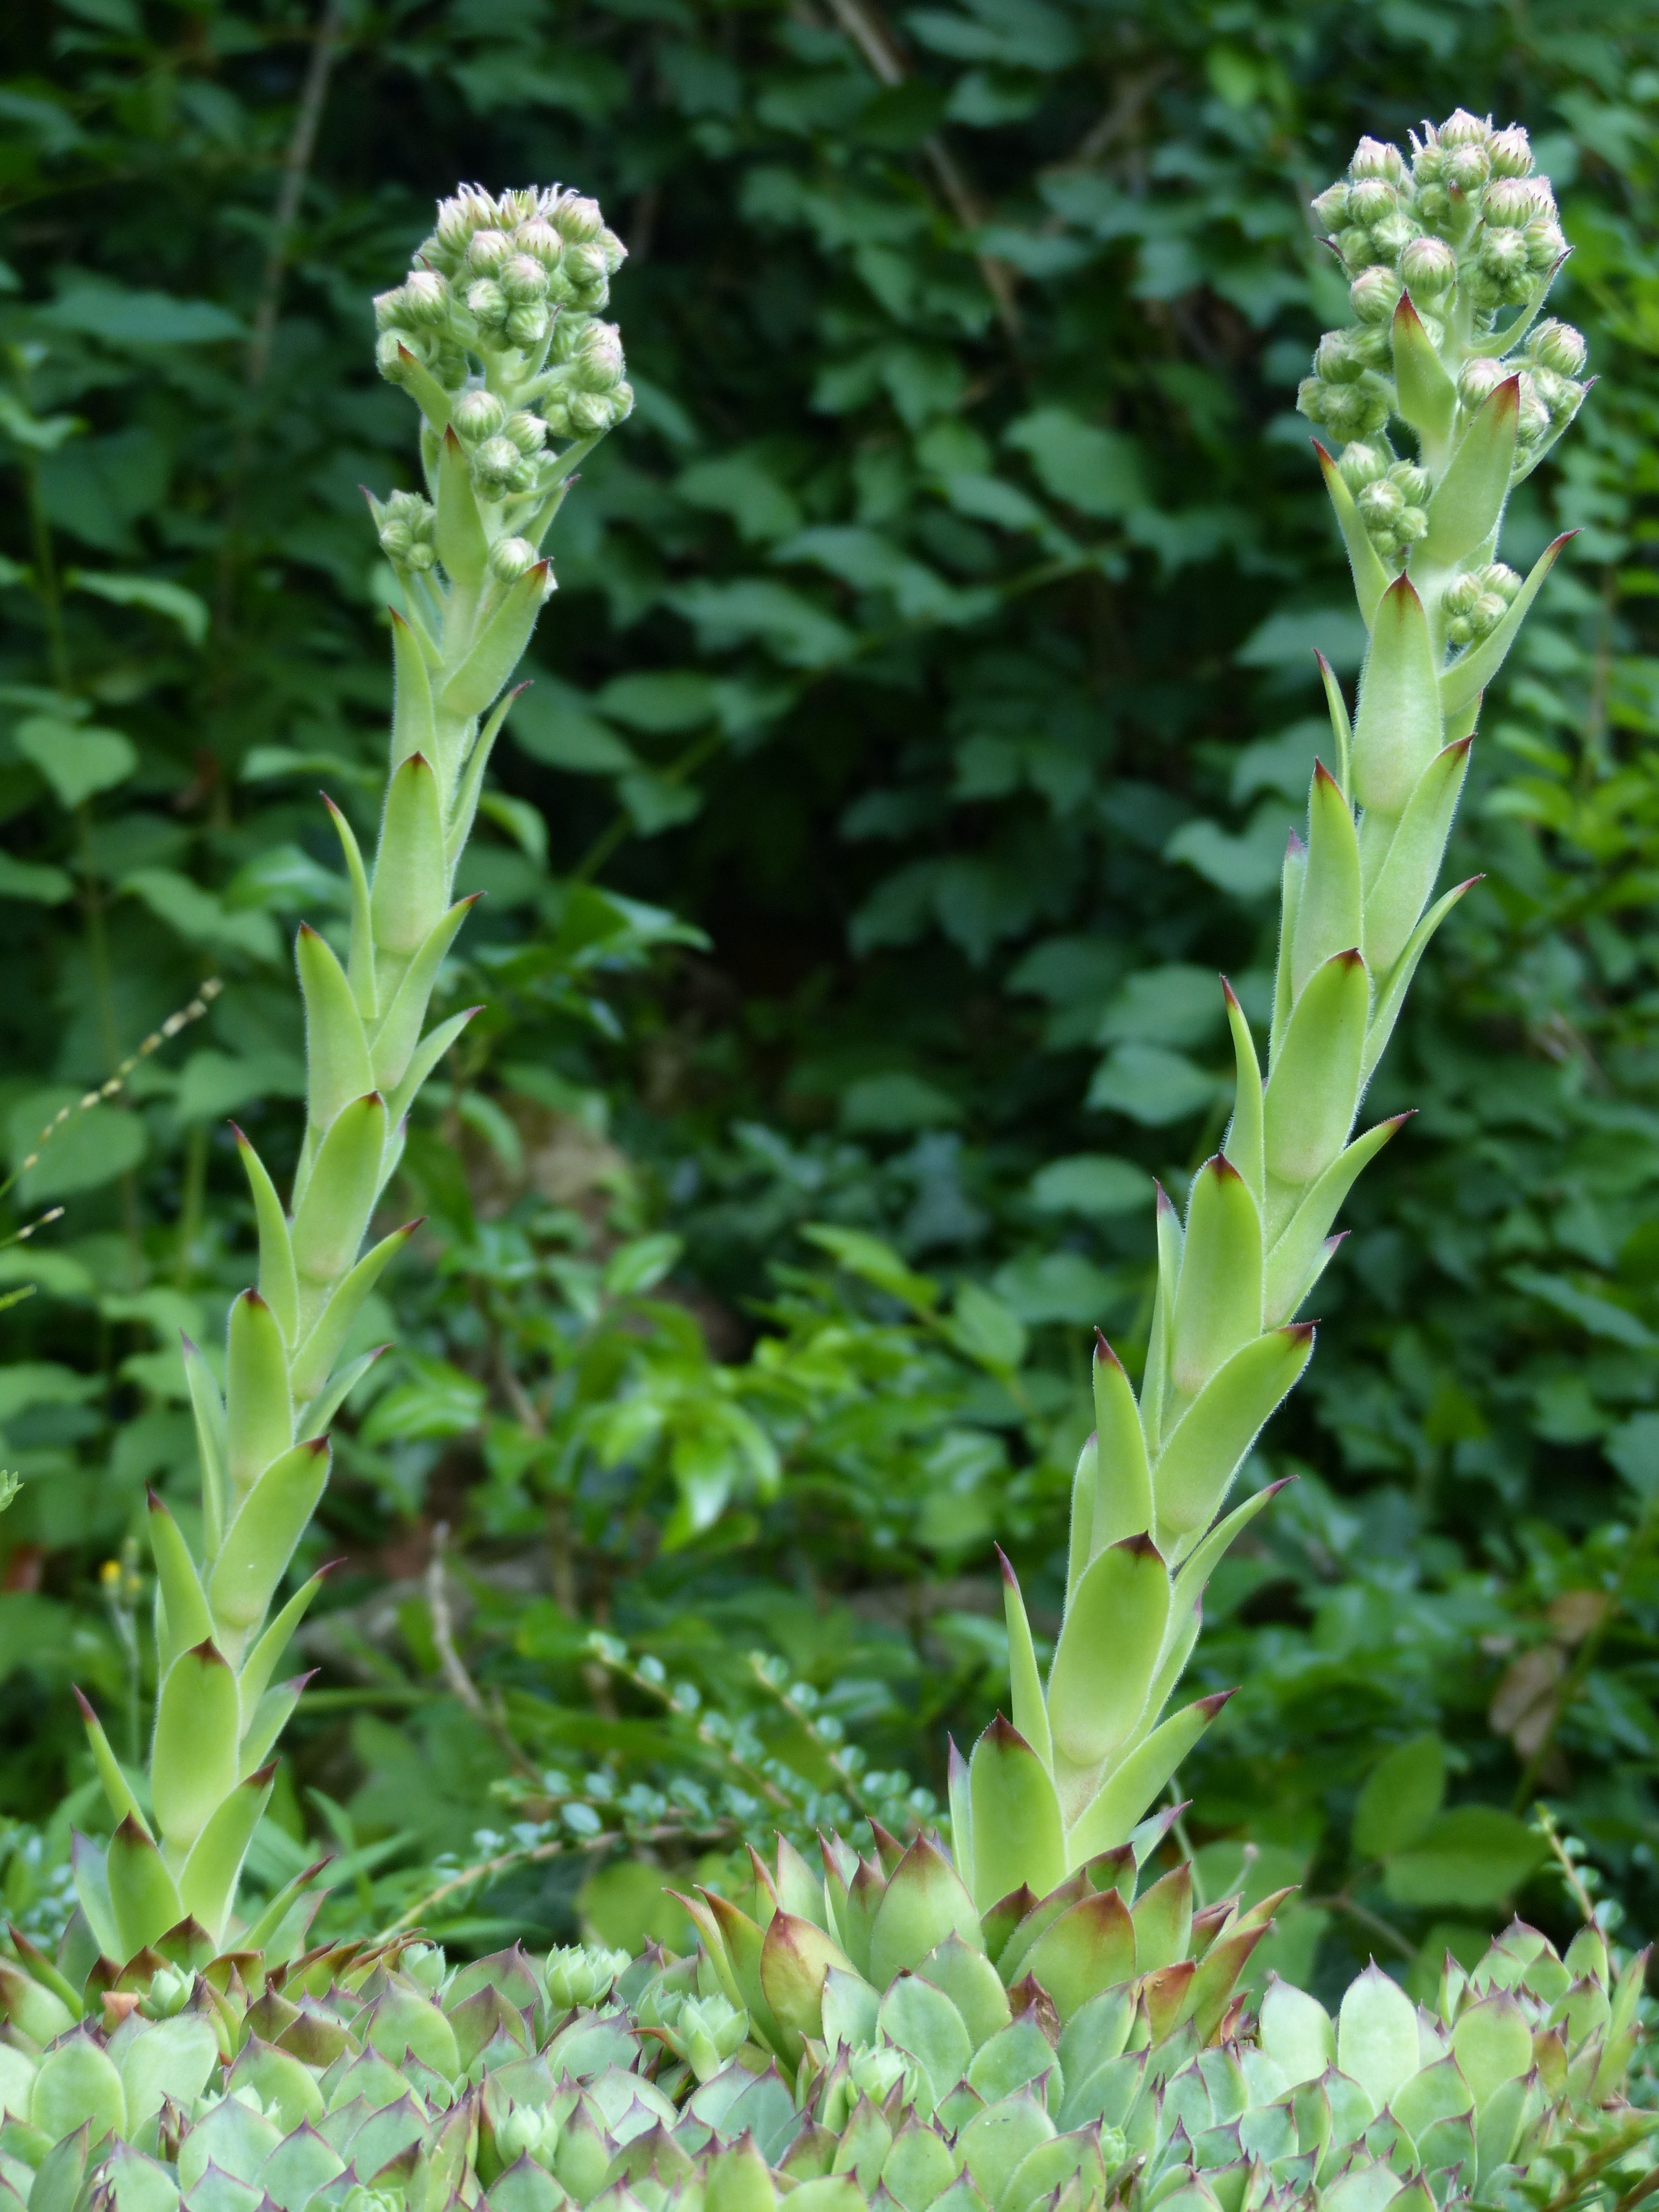
plant, leaf, flower, green, herb, botany, succulent, flora, stalk, leaves, shrub, engine, bud, pointed, reddish, inflorescence, crassulaceae, flowering plant, thick sheet greenhouse, houseleek, sempervivum, roof houseleek, verbascum, ordinary house turmeric, real houseleek, land plant, neottia nidus avis, alpine houseleek, dachwurz, donnerwurz, flower shoots, sempervivum tectorum